Louis P. Thursby House

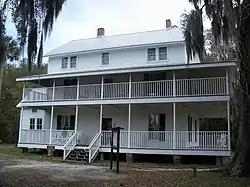

The Thursby House located at Blue Spring State Park in Orange City, Florida, was constructed in 1872. The house was once a two-story structure built from three kinds of center-cut pine that had been milled in Savannah, Georgia, and transported by boat to the site.